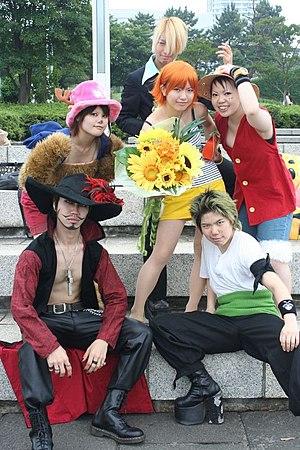
Les sept Grands corsaires était un groupe de personnages fictifs originaire de la franchise japonaise One Piece. Il s'agissait de sept pirates très puissants ayant chacun fait un marché avec le Gouvernement Mondial. En échange du retrait des primes qui sont sur leurs têtes, ils passaient à la solde du Gouvernement Mondial et avaient pour rôle principal d'éliminer les autres pirates qui voguaient sur Grand Line et étaient autorisés à piller que les navires pirates et devaient alors verser une petite partie de leur butin au Gouvernement. Leur nombre ne pouvait être supérieur à sept.